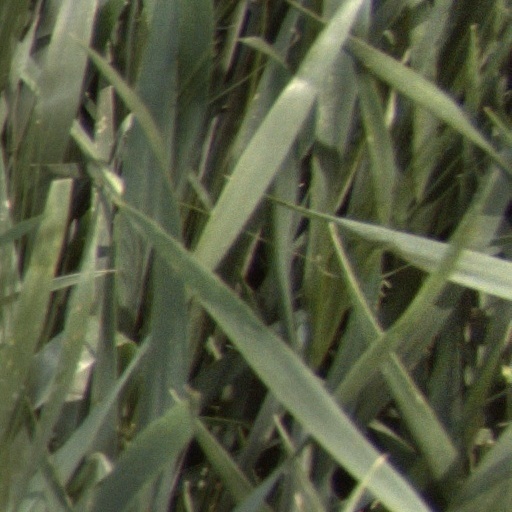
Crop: wheat